Asia New Bay Area

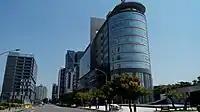
Kaohsiung Software Technology Park

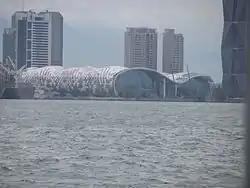
Kaohsiung Exhibition Center

The total area of the Asia New Bay Area is more than 600 hectares. It is south of Kaixuan Road, the north is Wufu Road, the east side is Yixin Road, and the west is to Gushan Hamasen.